Hotel Sahara

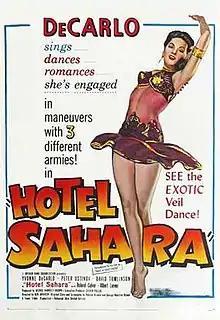
US film poster

Hotel Sahara is a 1951 British war comedy film directed by Ken Annakin and starring Yvonne De Carlo, Peter Ustinov and David Tomlinson. It was produced and co-written by George Hambley Brown.